Decoded (EP)

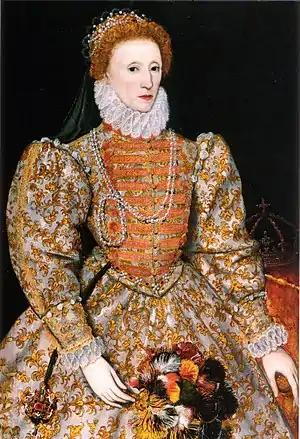
"The music video for "Gratify" features fashion inspired by Elizabeth I (pictured: The "Darnley Portrait" of Elizabeth I, c. 1575)"

"Decoded" was released on 29 November 2019, following the release of "A Drag Race Song" as the lead single on 22 November. In April 2020, Divina de Campo included the song on her "self-isolation playlist" published by "Billboard Pride". A 12" format of "Decoded" was released for Record Store Day in 2020. The "SIBS Music Remix" of "A Drag Race Song" was released on 15 May 2020, and the "Gratify" EP featuring the original track and three remixes was released on 26 June.